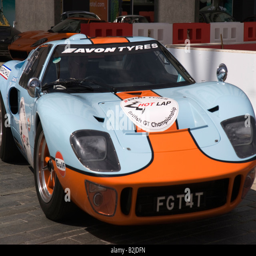
person and orange racing car driving on a makeshift track at show